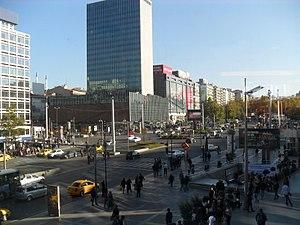
Çankaya est une ville et un district de la province d'Ankara dans la région de l'Anatolie centrale en Turquie.